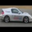
Label: automobile